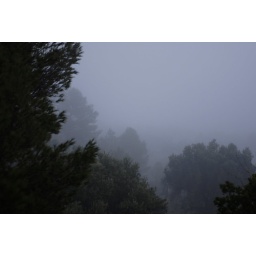
spanish pine trees in fog (calaciete)